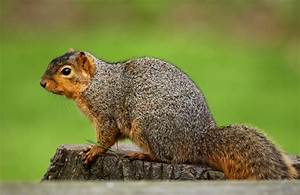
Label: scoiattolo